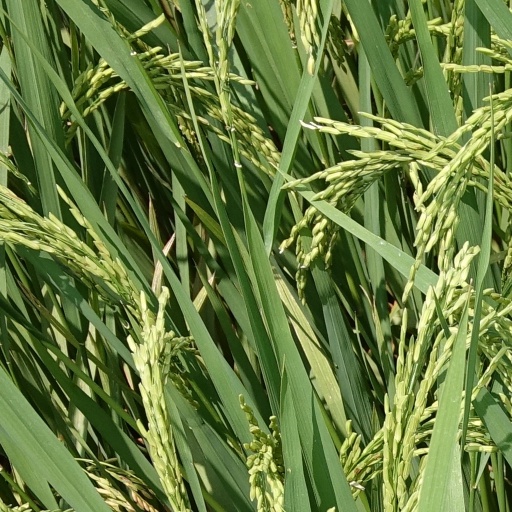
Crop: rice